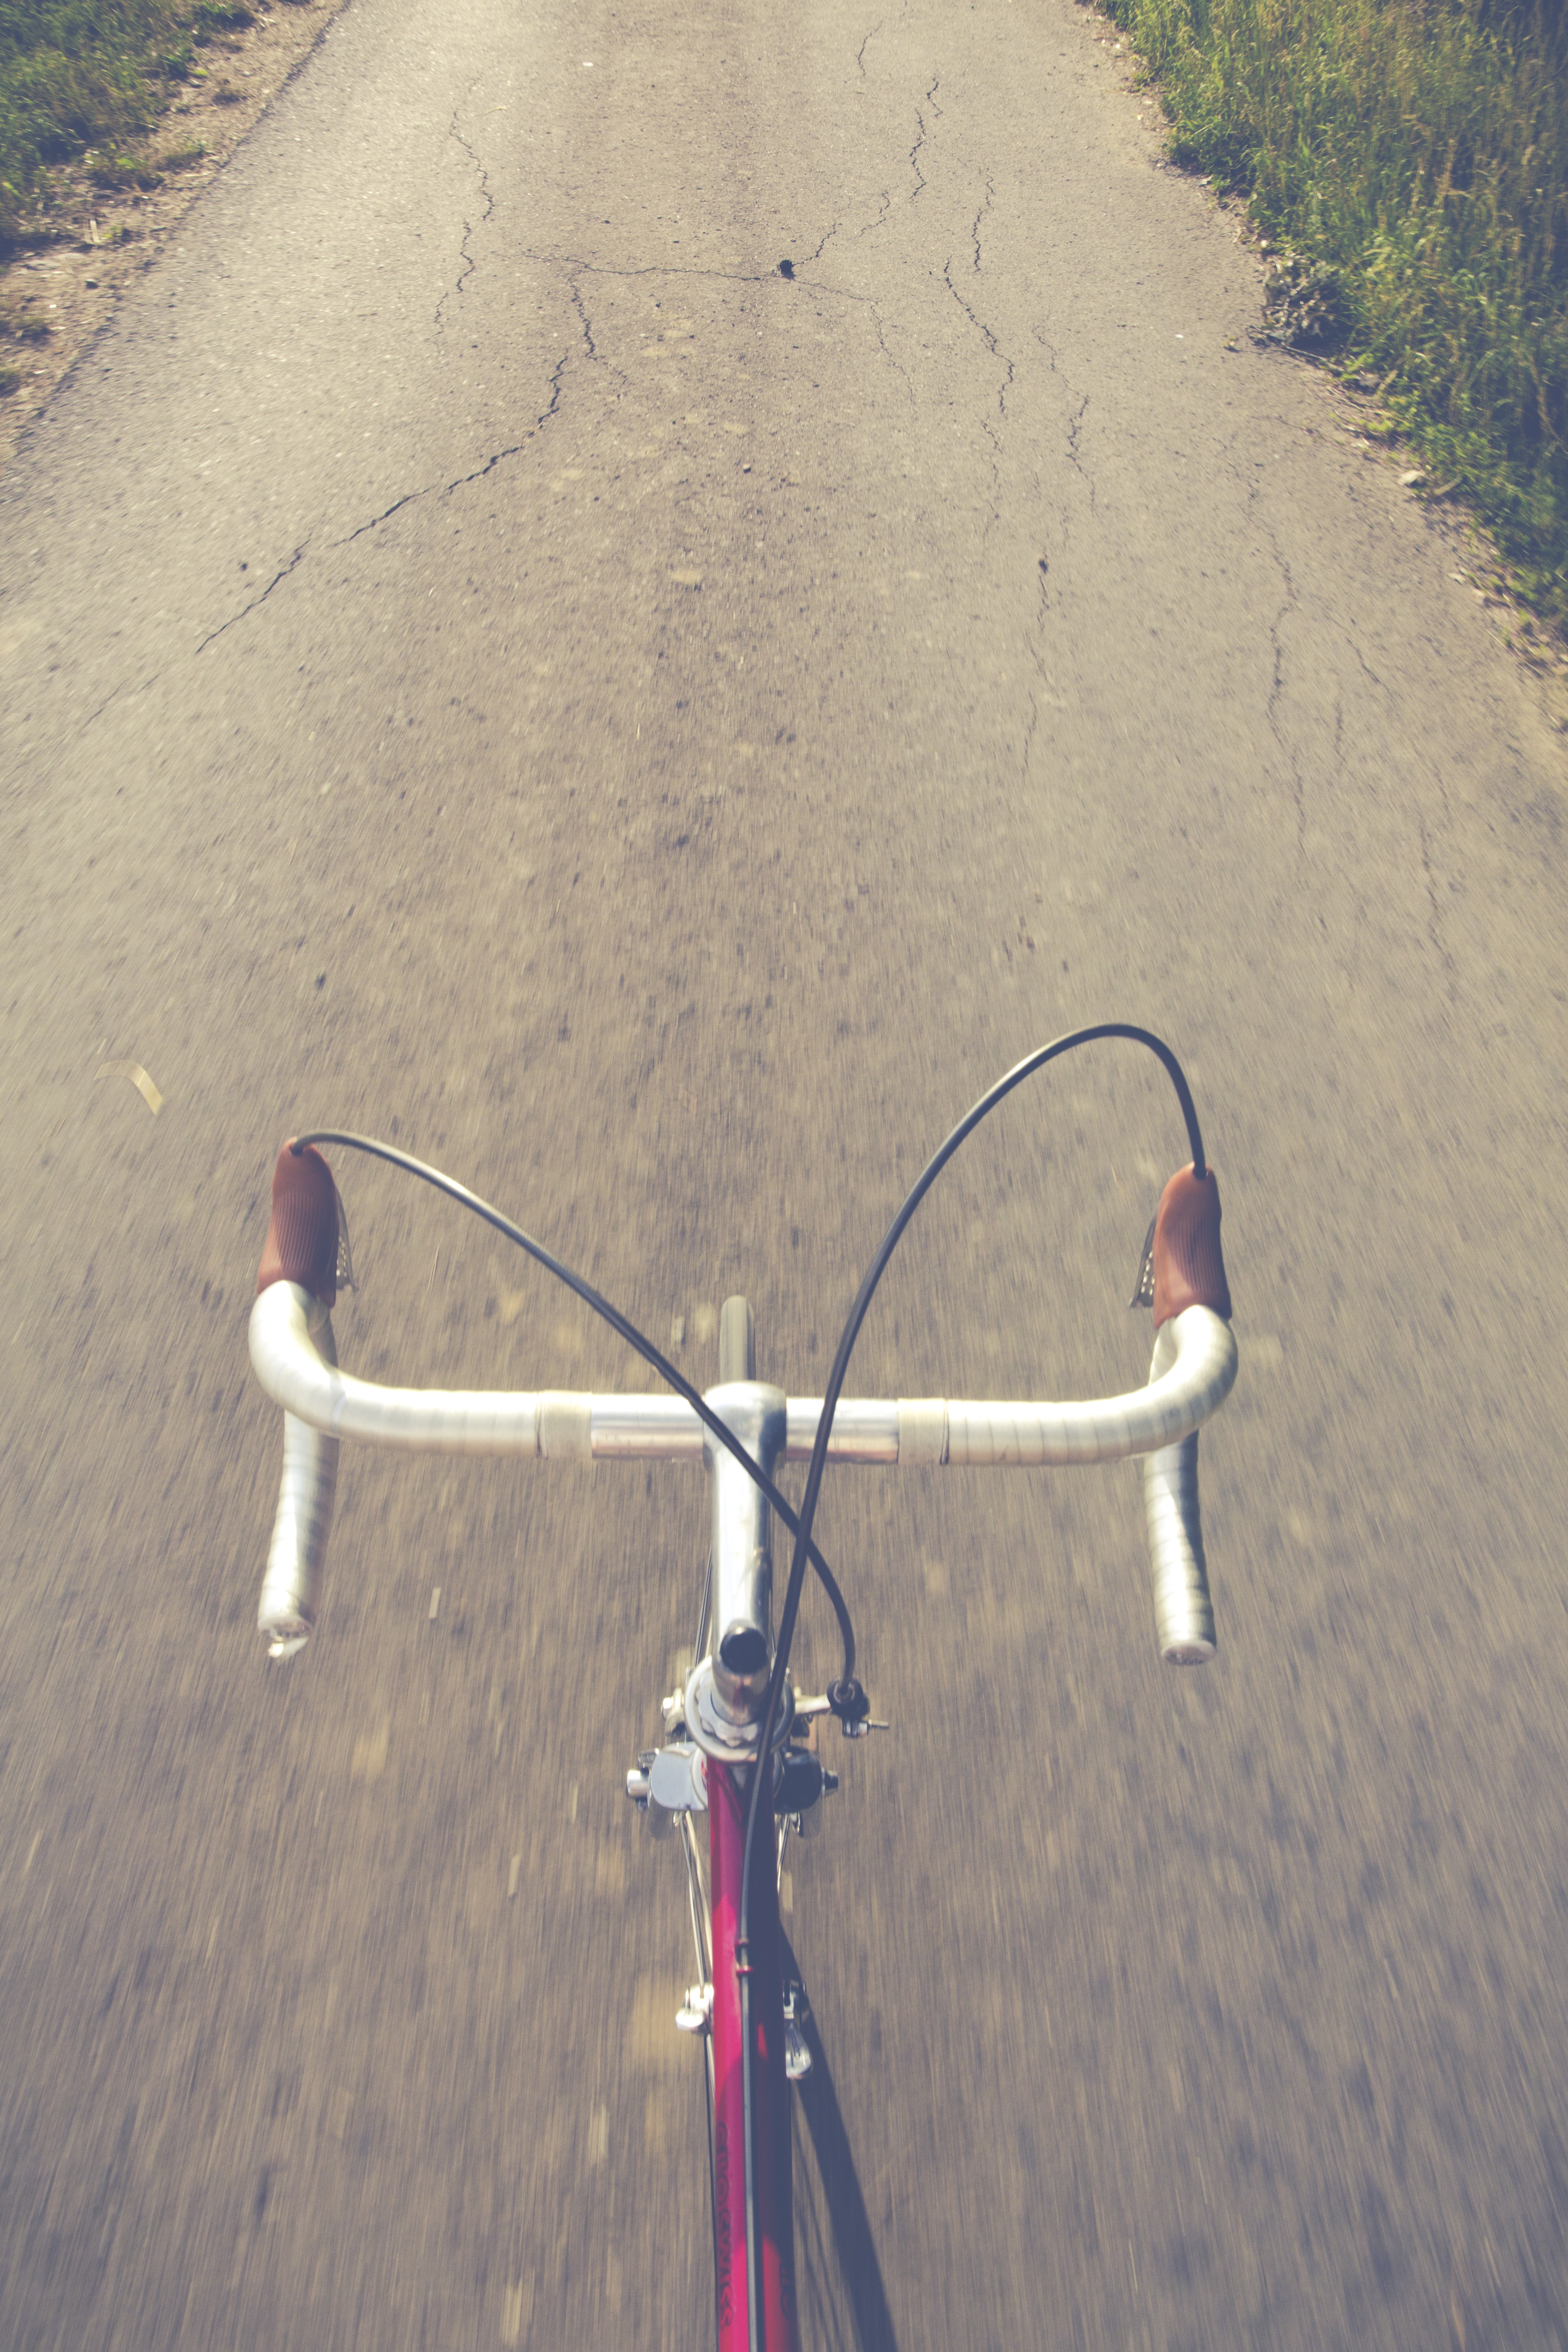
road, vintage, wheel, retro, wind, old, bicycle, bike, urban, steel, vehicle, movement, fixed gear, hipster, cycling, racing, style, 80, classic, trend, road bike, fixie, hip, bicycle frame, single speed, racing cyclists